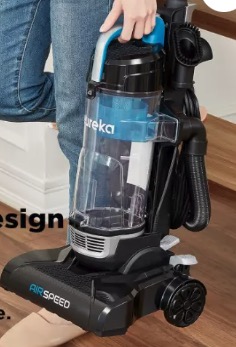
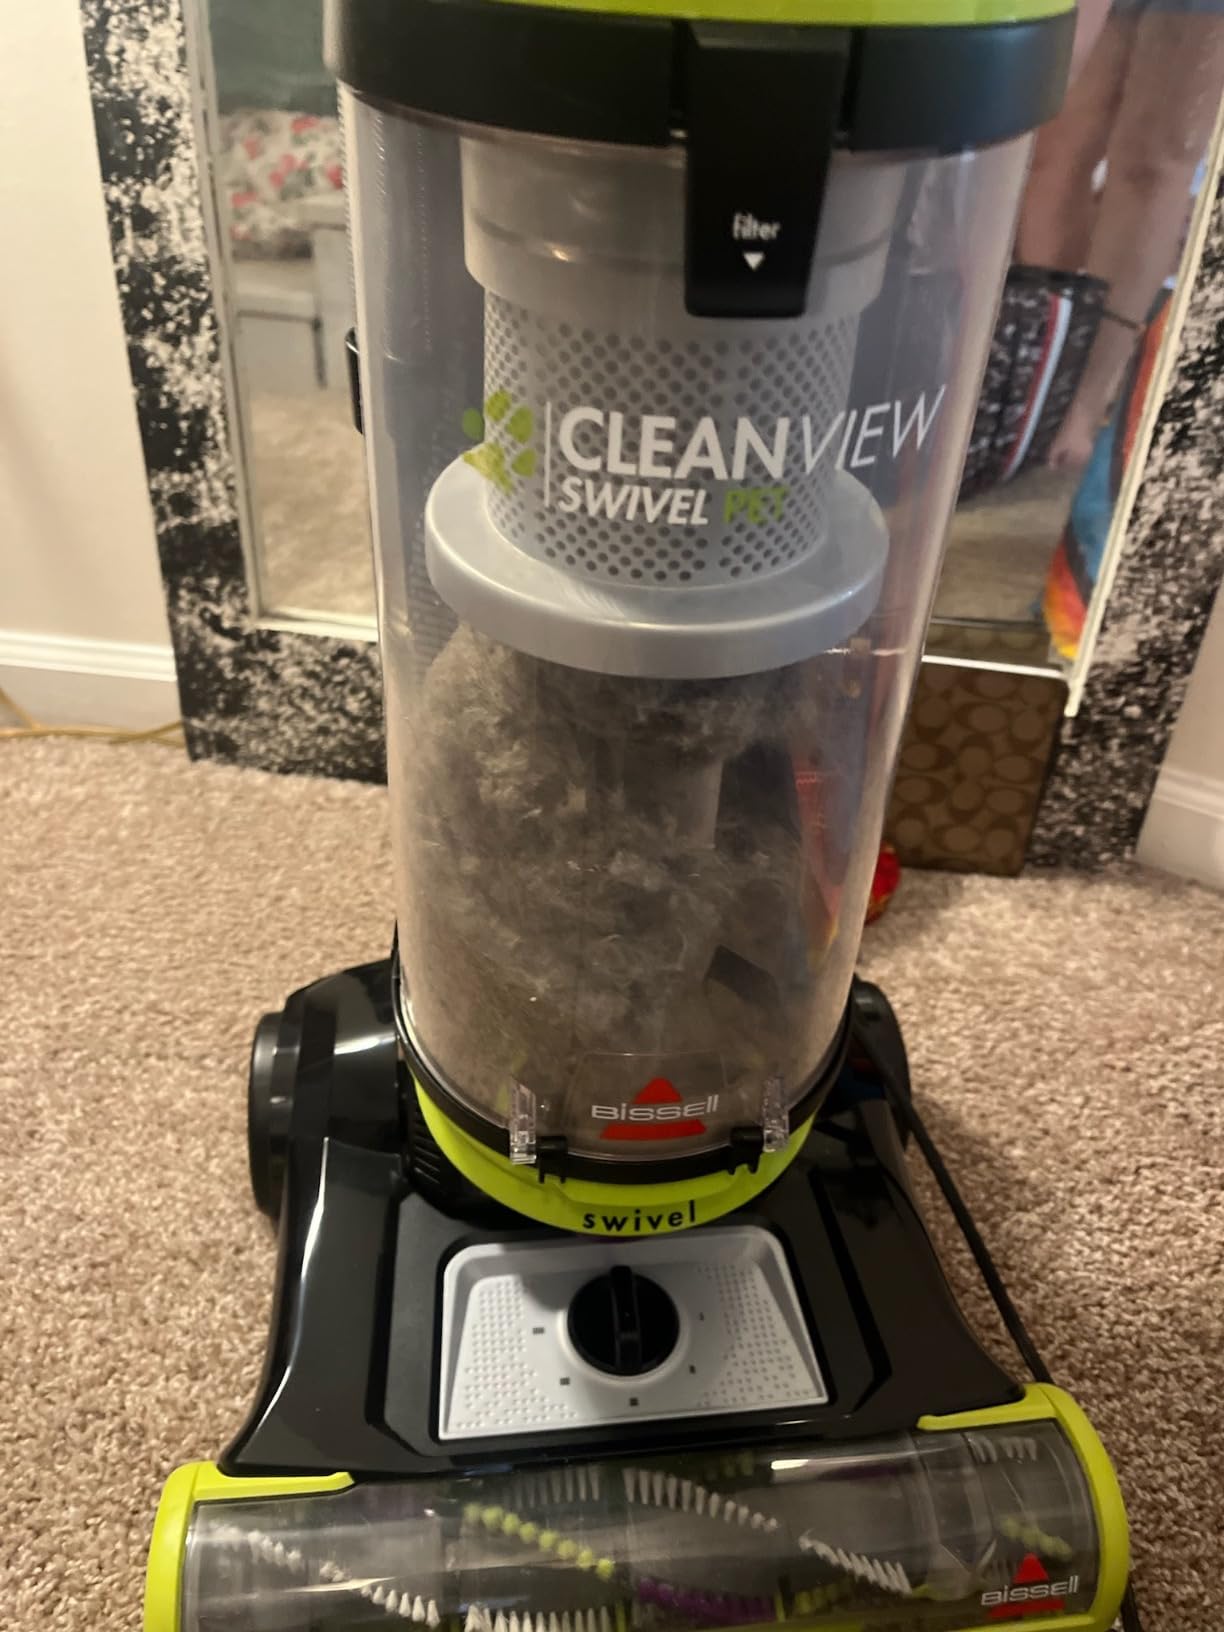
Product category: items_vacuum
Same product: no